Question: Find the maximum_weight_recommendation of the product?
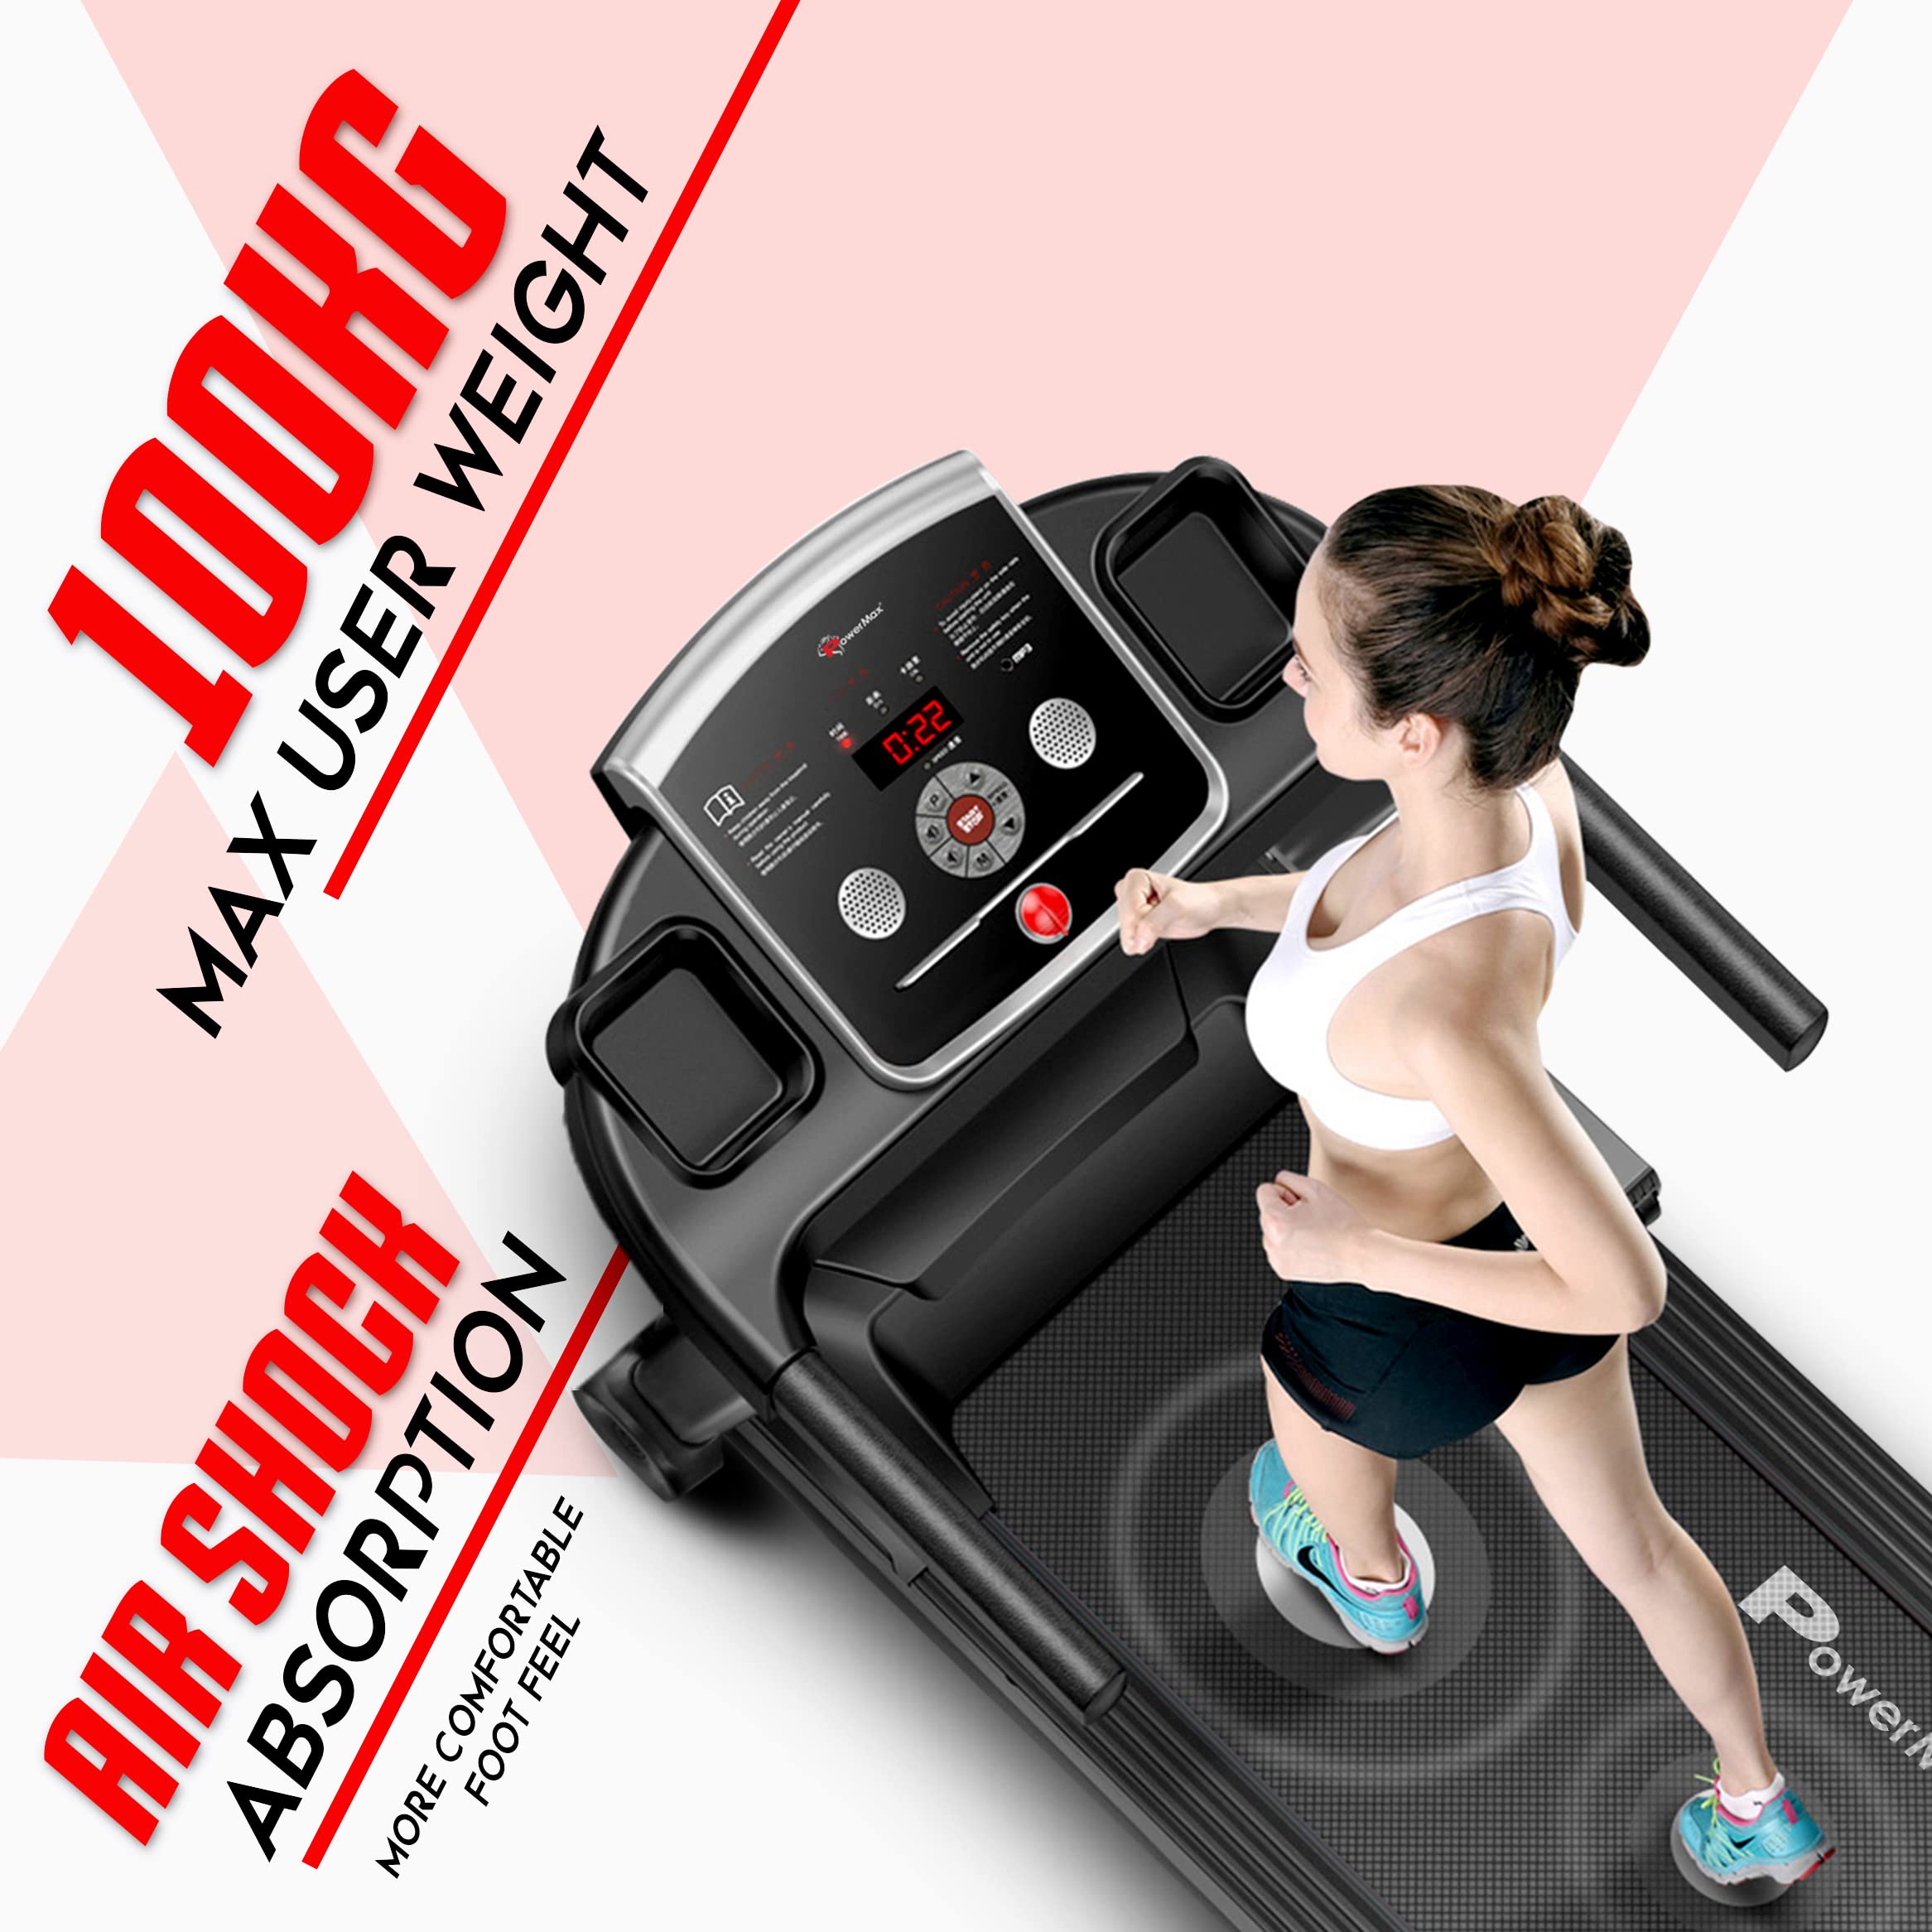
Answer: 100 kilogram